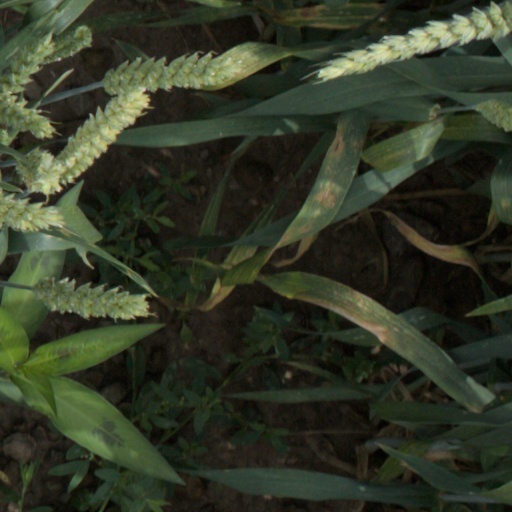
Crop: wheat